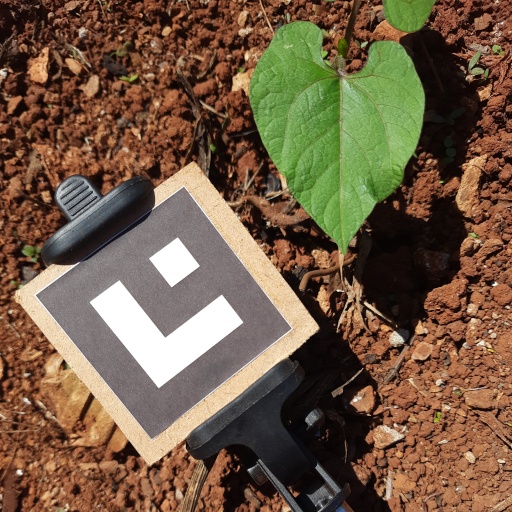
Observations: wavy surface, no eating holes, under sunlight